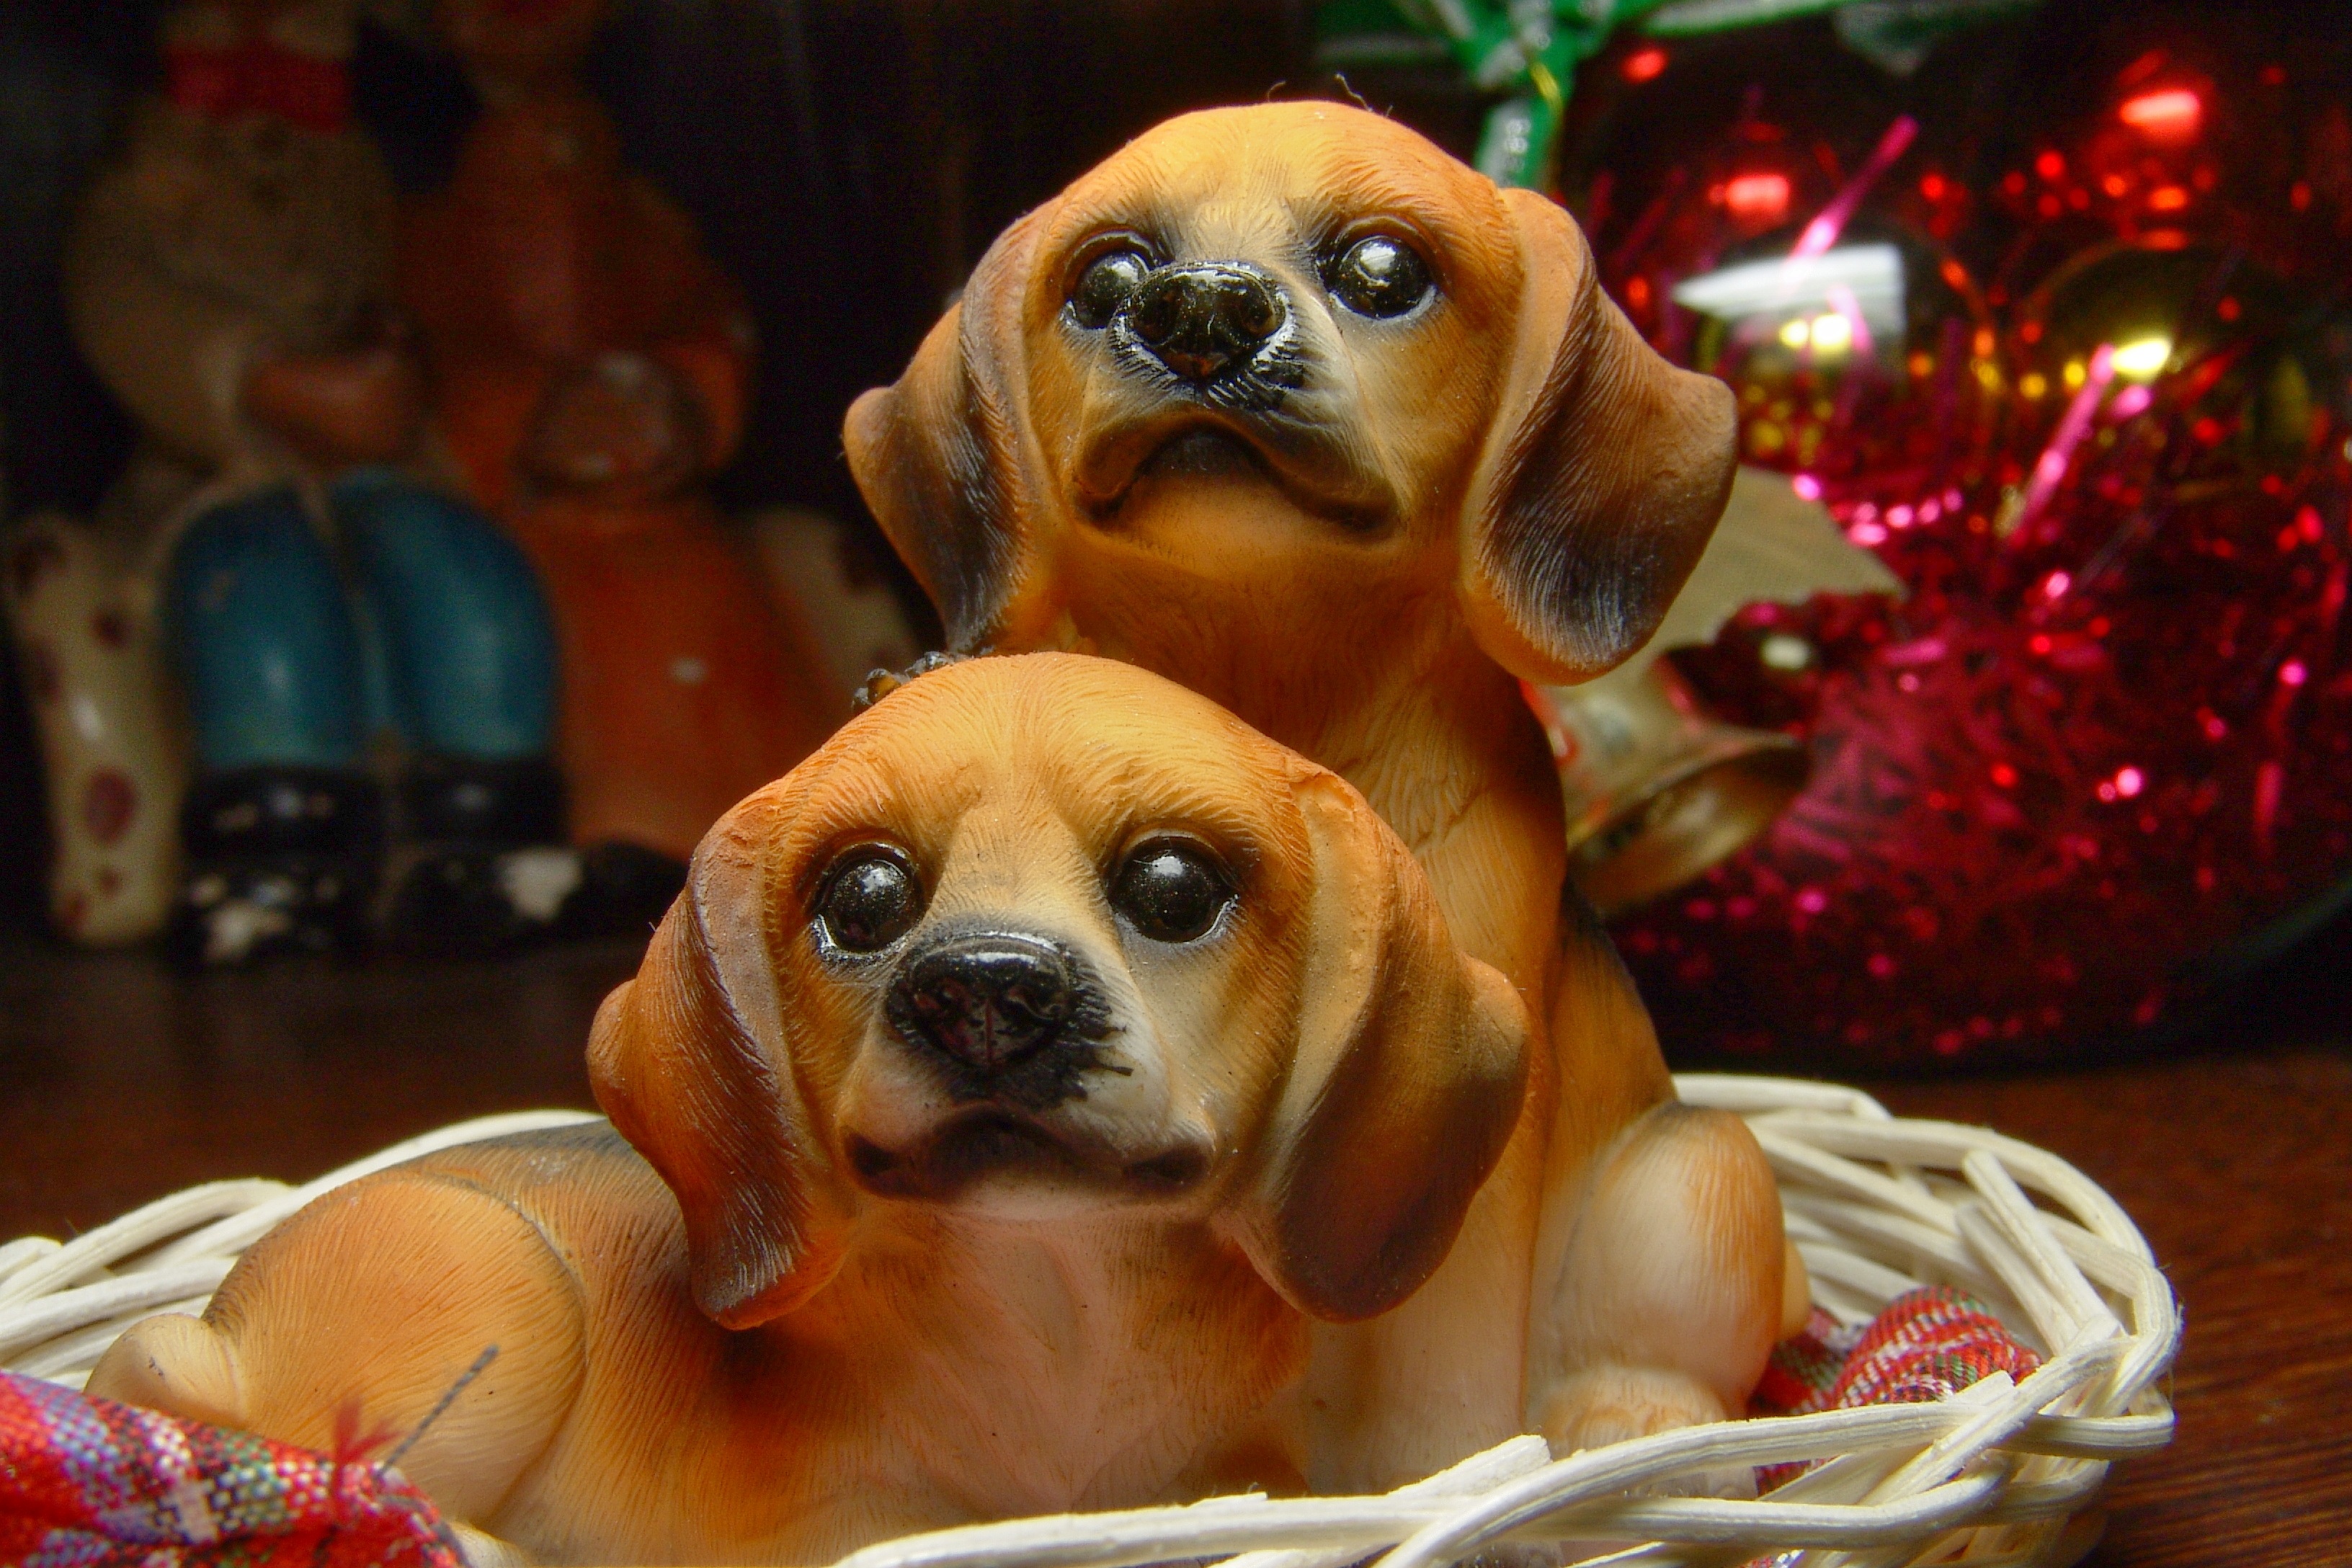
puppy, dog, statue, mammal, hound, vertebrate, beagle, dog like mammal, dog crossbreeds, puggle